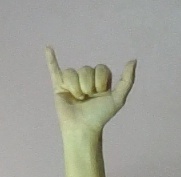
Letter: ya